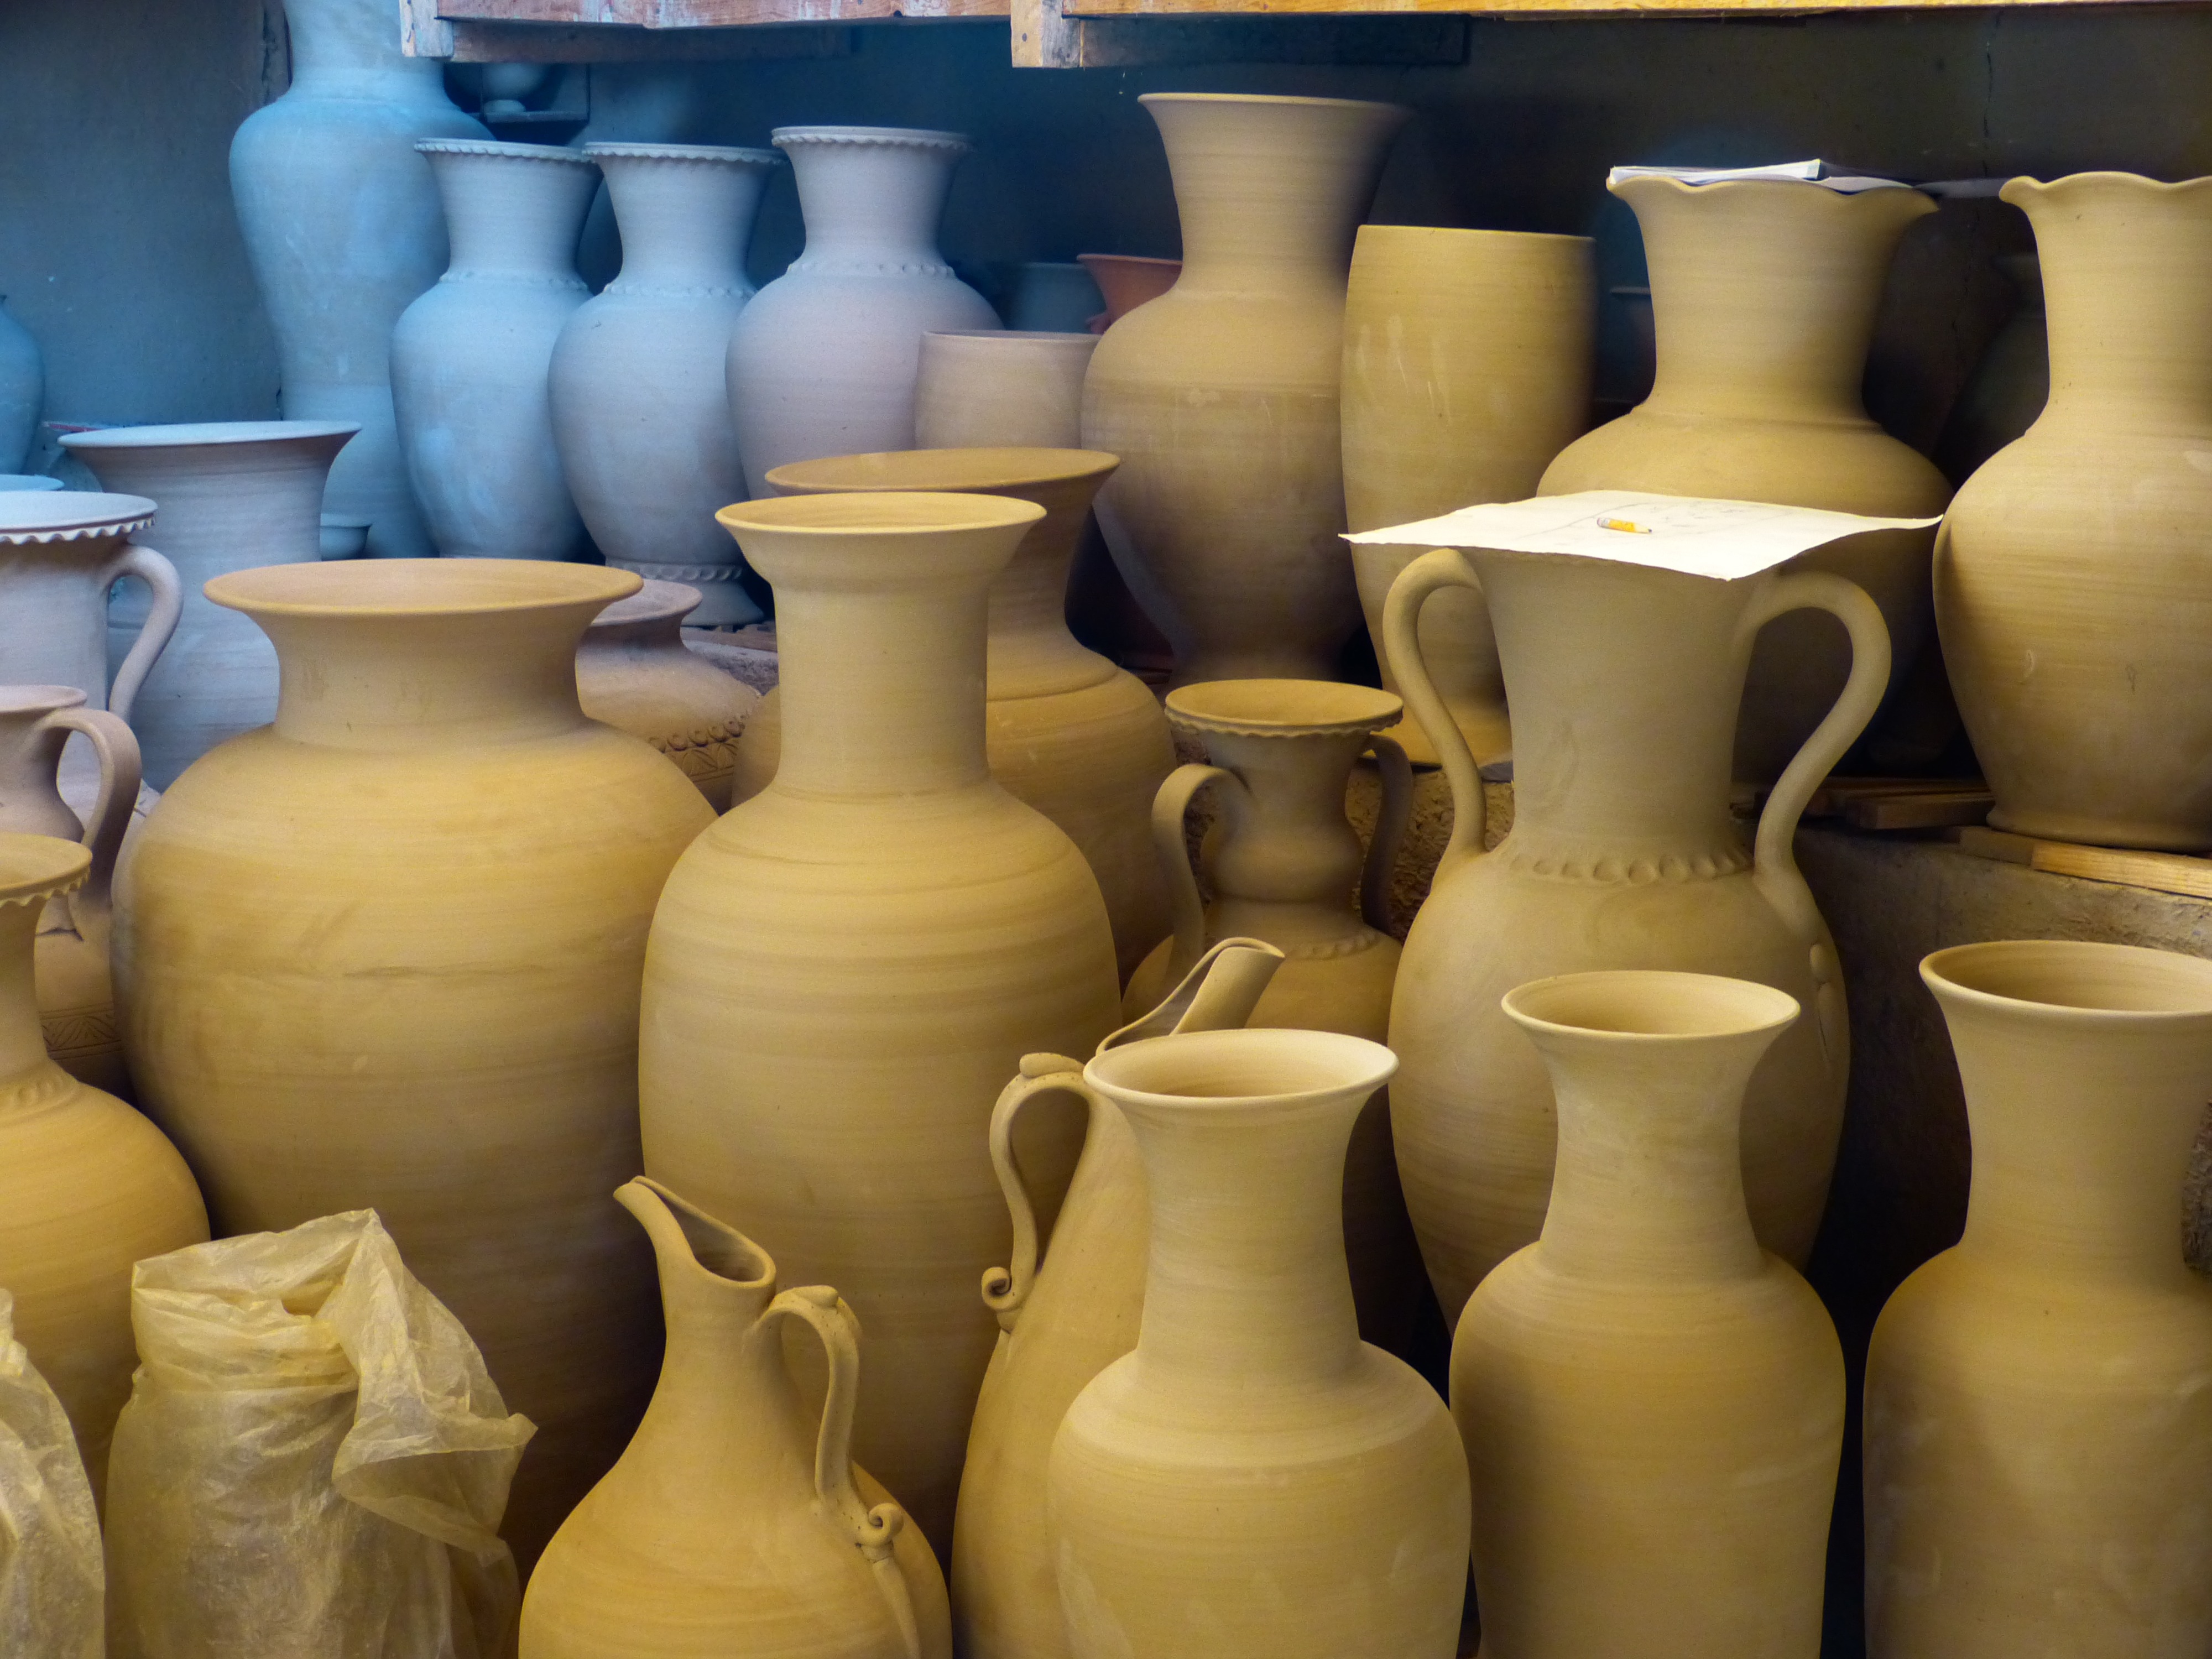
vase, vessel, ceramic, pottery, product, container, sound, vessels, artifact, krug, still life photography, product design